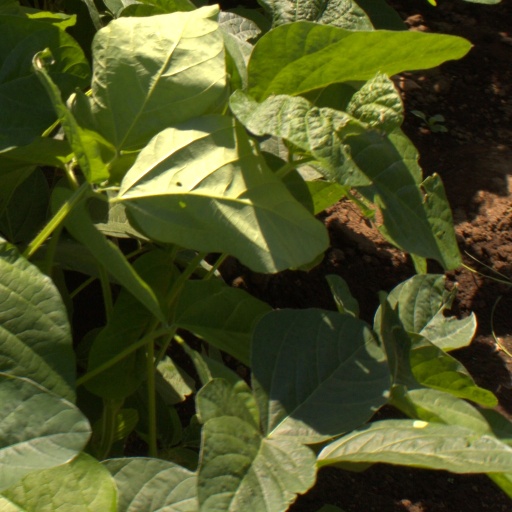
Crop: soybean